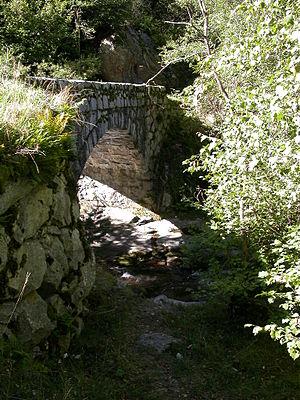
Cette liste de ponts d'Andorre a pour vocation de présenter une liste de ponts remarquables d'Andorre, tant par leurs caractéristiques dimensionnelles, que par leur intérêt architectural ou historique.
Le Pont de Sassanat est un pont de la paroisse d'Escaldes-Engordany en Andorre. C'est un bien répertorié dans l'inventaire général du Patrimoine culturel d'Andorre depuis 2004. Le pont a été construit entre 1942 et 1944.